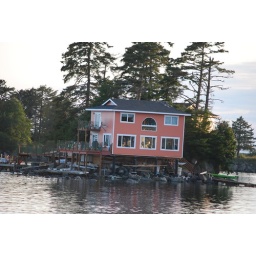
This house is by the bridge crossing over to town.